Jane Horney

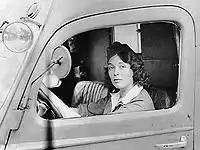
Jane Horney 1940.

Jane Horney (born Ebba Charlotta Horney; married Granberg; 8 July 1918 – 20 January 1945), was a Swedish woman, believed to have spied in Denmark, and to have been killed by the Danish resistance movement on a fishing boat at Øresund, but it has never been confirmed for which nation she actually worked. The Gestapo in Denmark believed that she was an agent for the British or Soviet Union, and after World War II it was denied that she had been a Gestapo agent. Abwehr officers likewise denied, when asked by Swedish intelligence SÄPO, that she had been their agent.